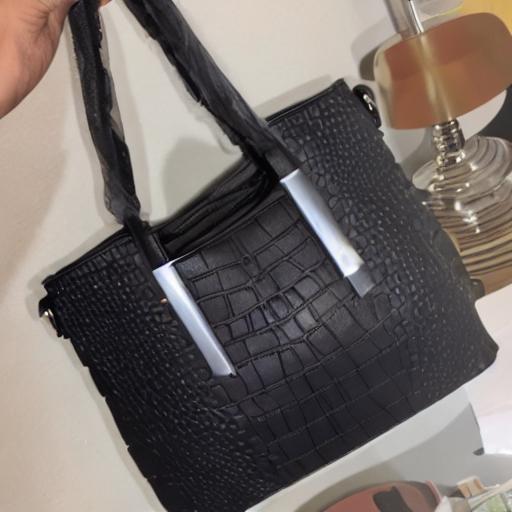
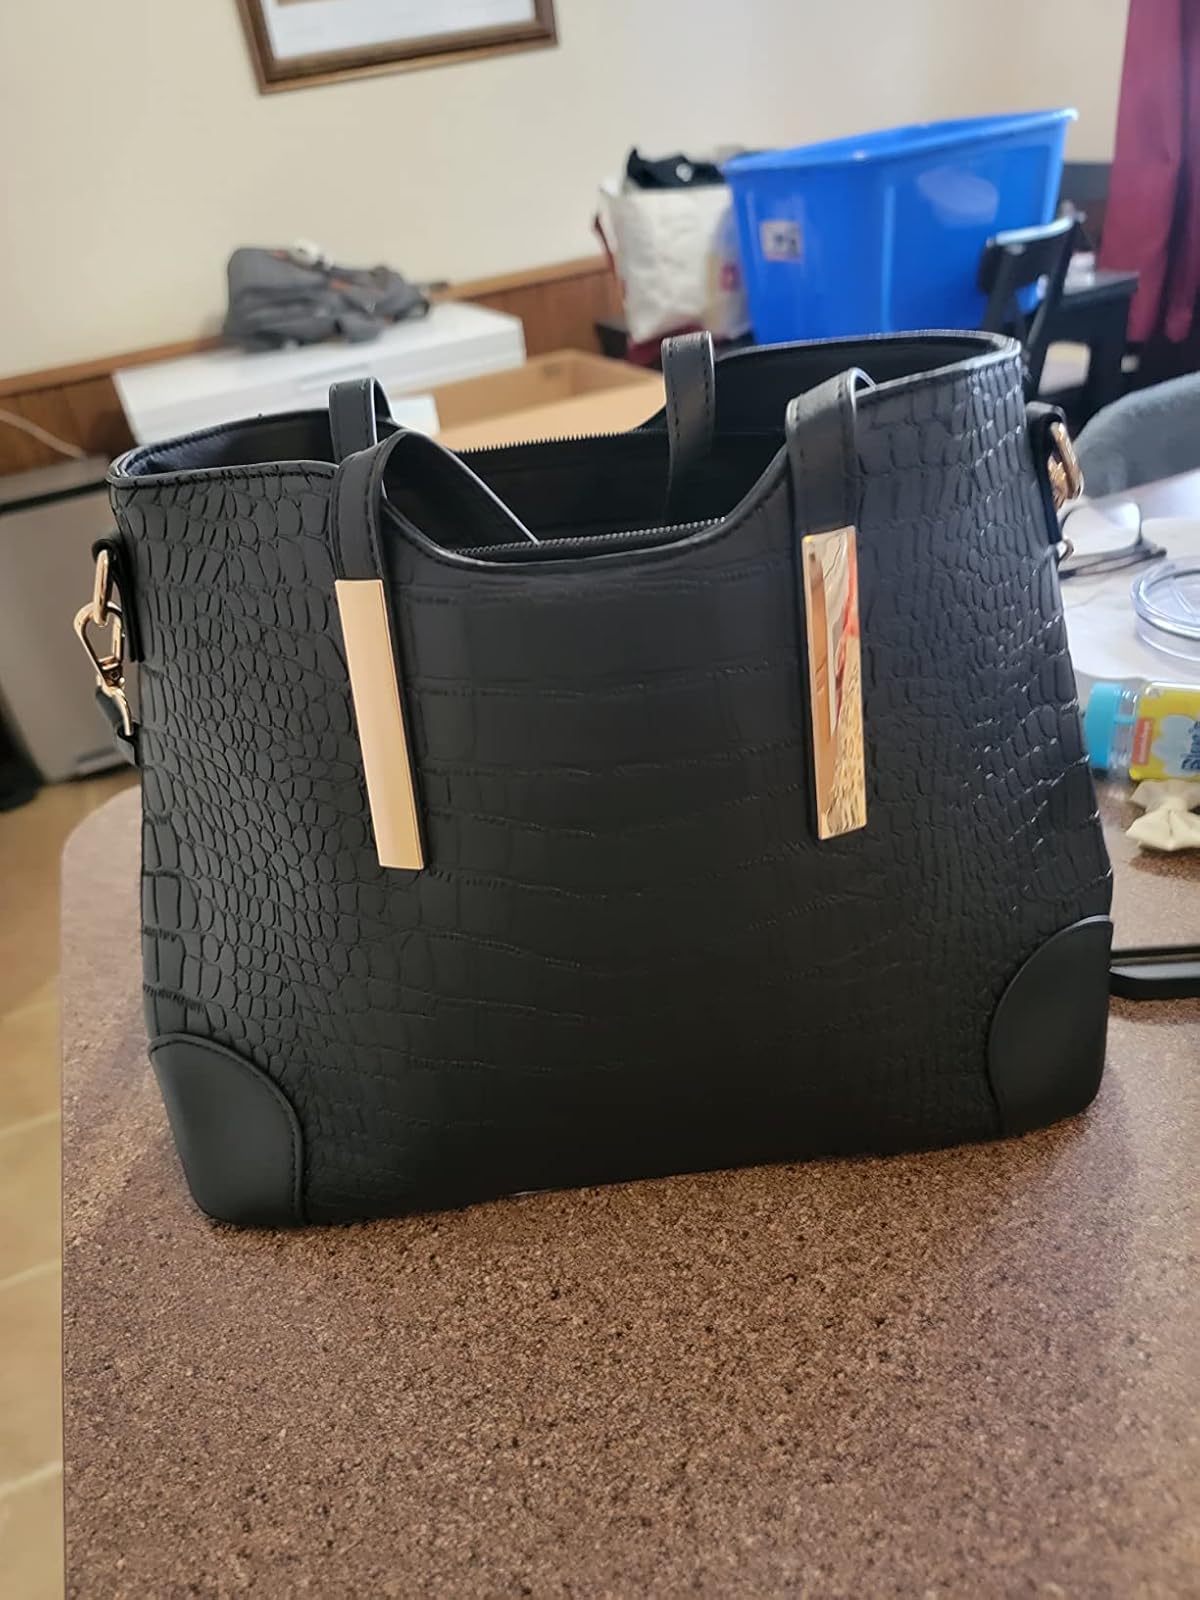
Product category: accessories_handbag
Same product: no